Jacob Jeffries Band

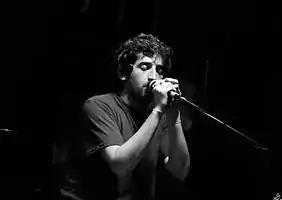

Jacob Jeffries Band was an American pop rock band from Ft. Lauderdale, Florida. Formed in 2006, the band consisted of Jacob Jeffries (vocals, piano), Jimmy Powers V (electric guitar, backing vocals) and several alternating members.